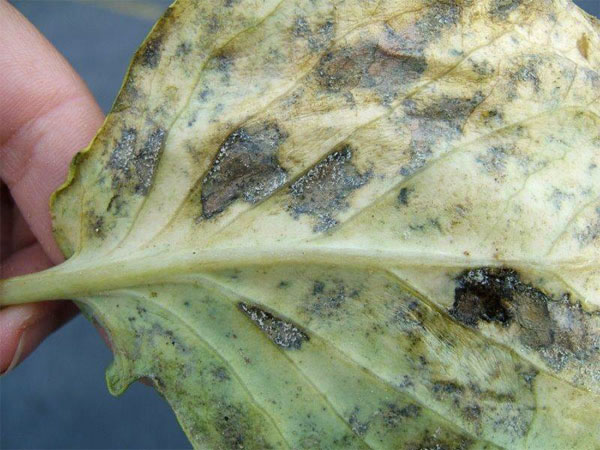
Plant: Broccoli
Disease: broccoli downy mildew